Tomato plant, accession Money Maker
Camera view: tilt-top (135 deg); turntable rotation: 150 degrees
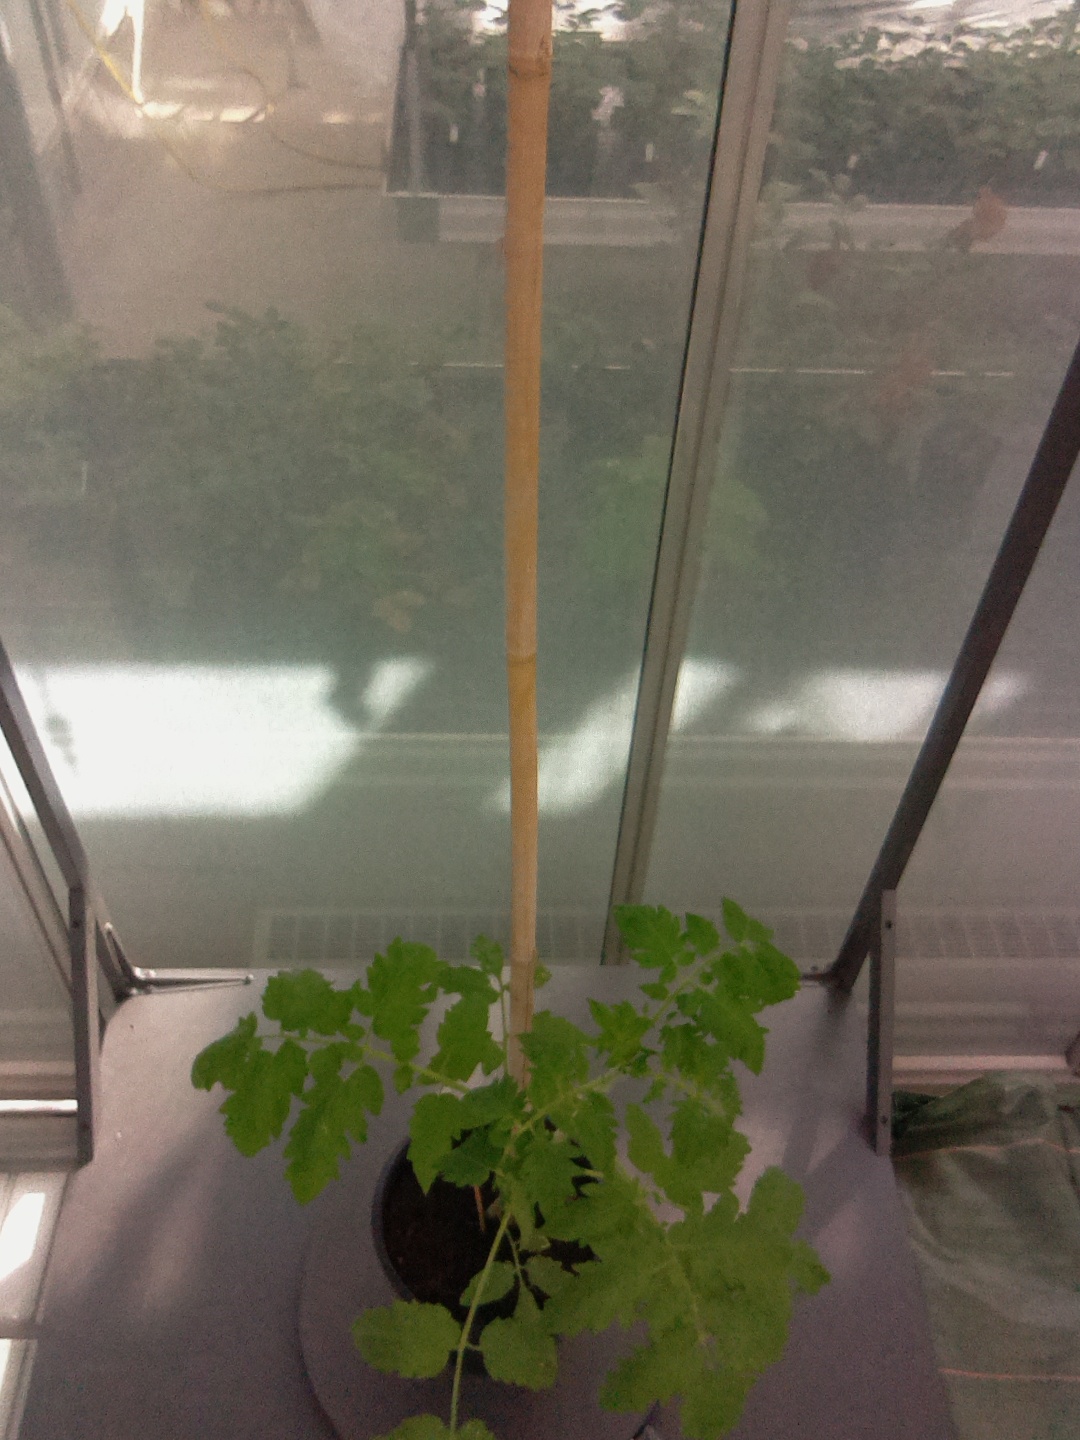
BBCH growth stage 14: 8 of true leaves visible